Sharon Indian School

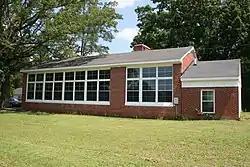
Sharon Indian School, July 2012

Sharon Indian School, also known as Indian View, is a historic school building located at King William, King William County, Virginia. The original 1919 Sharon School was a one-room, vernacular frame structure raised on brick piers. It was built for members of the Upper Mattaponi tribe, led by Mollie Holmes Adams and her husband, Jasper. The original school is thought to have been razed around 1964. The extant 1952 Sharon School was designed by architect C.W. Huff, Jr., in association with architect Edward F. Sinnott (Richmond, VA). It is a one-story, brick building with Hopper-style windows and assumes a vaguely International Style-inspired appearance.